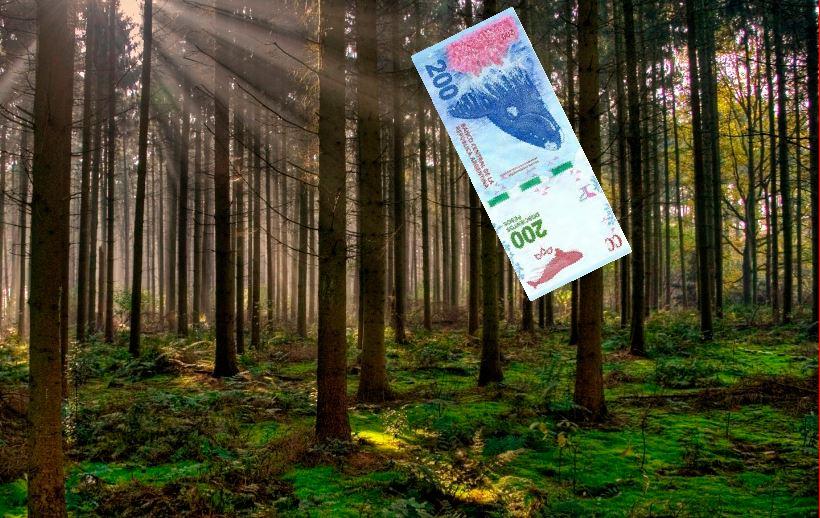
Denominación: 200